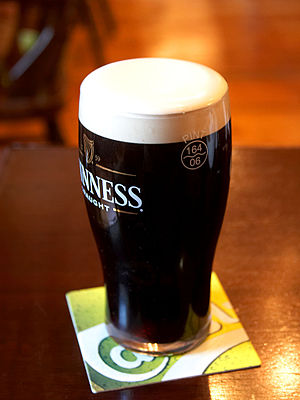
Stout
Et glas Guinness-stout.
"Stout er en mørk øltype brygget på ristet malt eller almindelig byg, humle, vand og gær. Stouts var traditionelt den generelle betegnelse for de stærkeste mørke portere med en alkoholstyrke på 7% til 8%. Der er en række varianter af stout som baltisk porter, tør stout og imperial stout. Den først kendte brug af ordet stout for øl var i et dokument fra 1677, det blev fundet i Egerton-manuskript; betydningen var en stærk øl ikke en mørk øl. Navnet porter blev første gang brugt i 1721 om en mørk øl brygget på ristet malt. Pga. porternes store popularitet gjorde bryggerne dem en grad stærkere. Øllene med større tyngde blev kaldt ""Stout Porters"", så historien bag og udviklingen af stout er sammenflettet. Terminologien stout er siden blevet associeret med mørkøl, snarere end stærk øl.